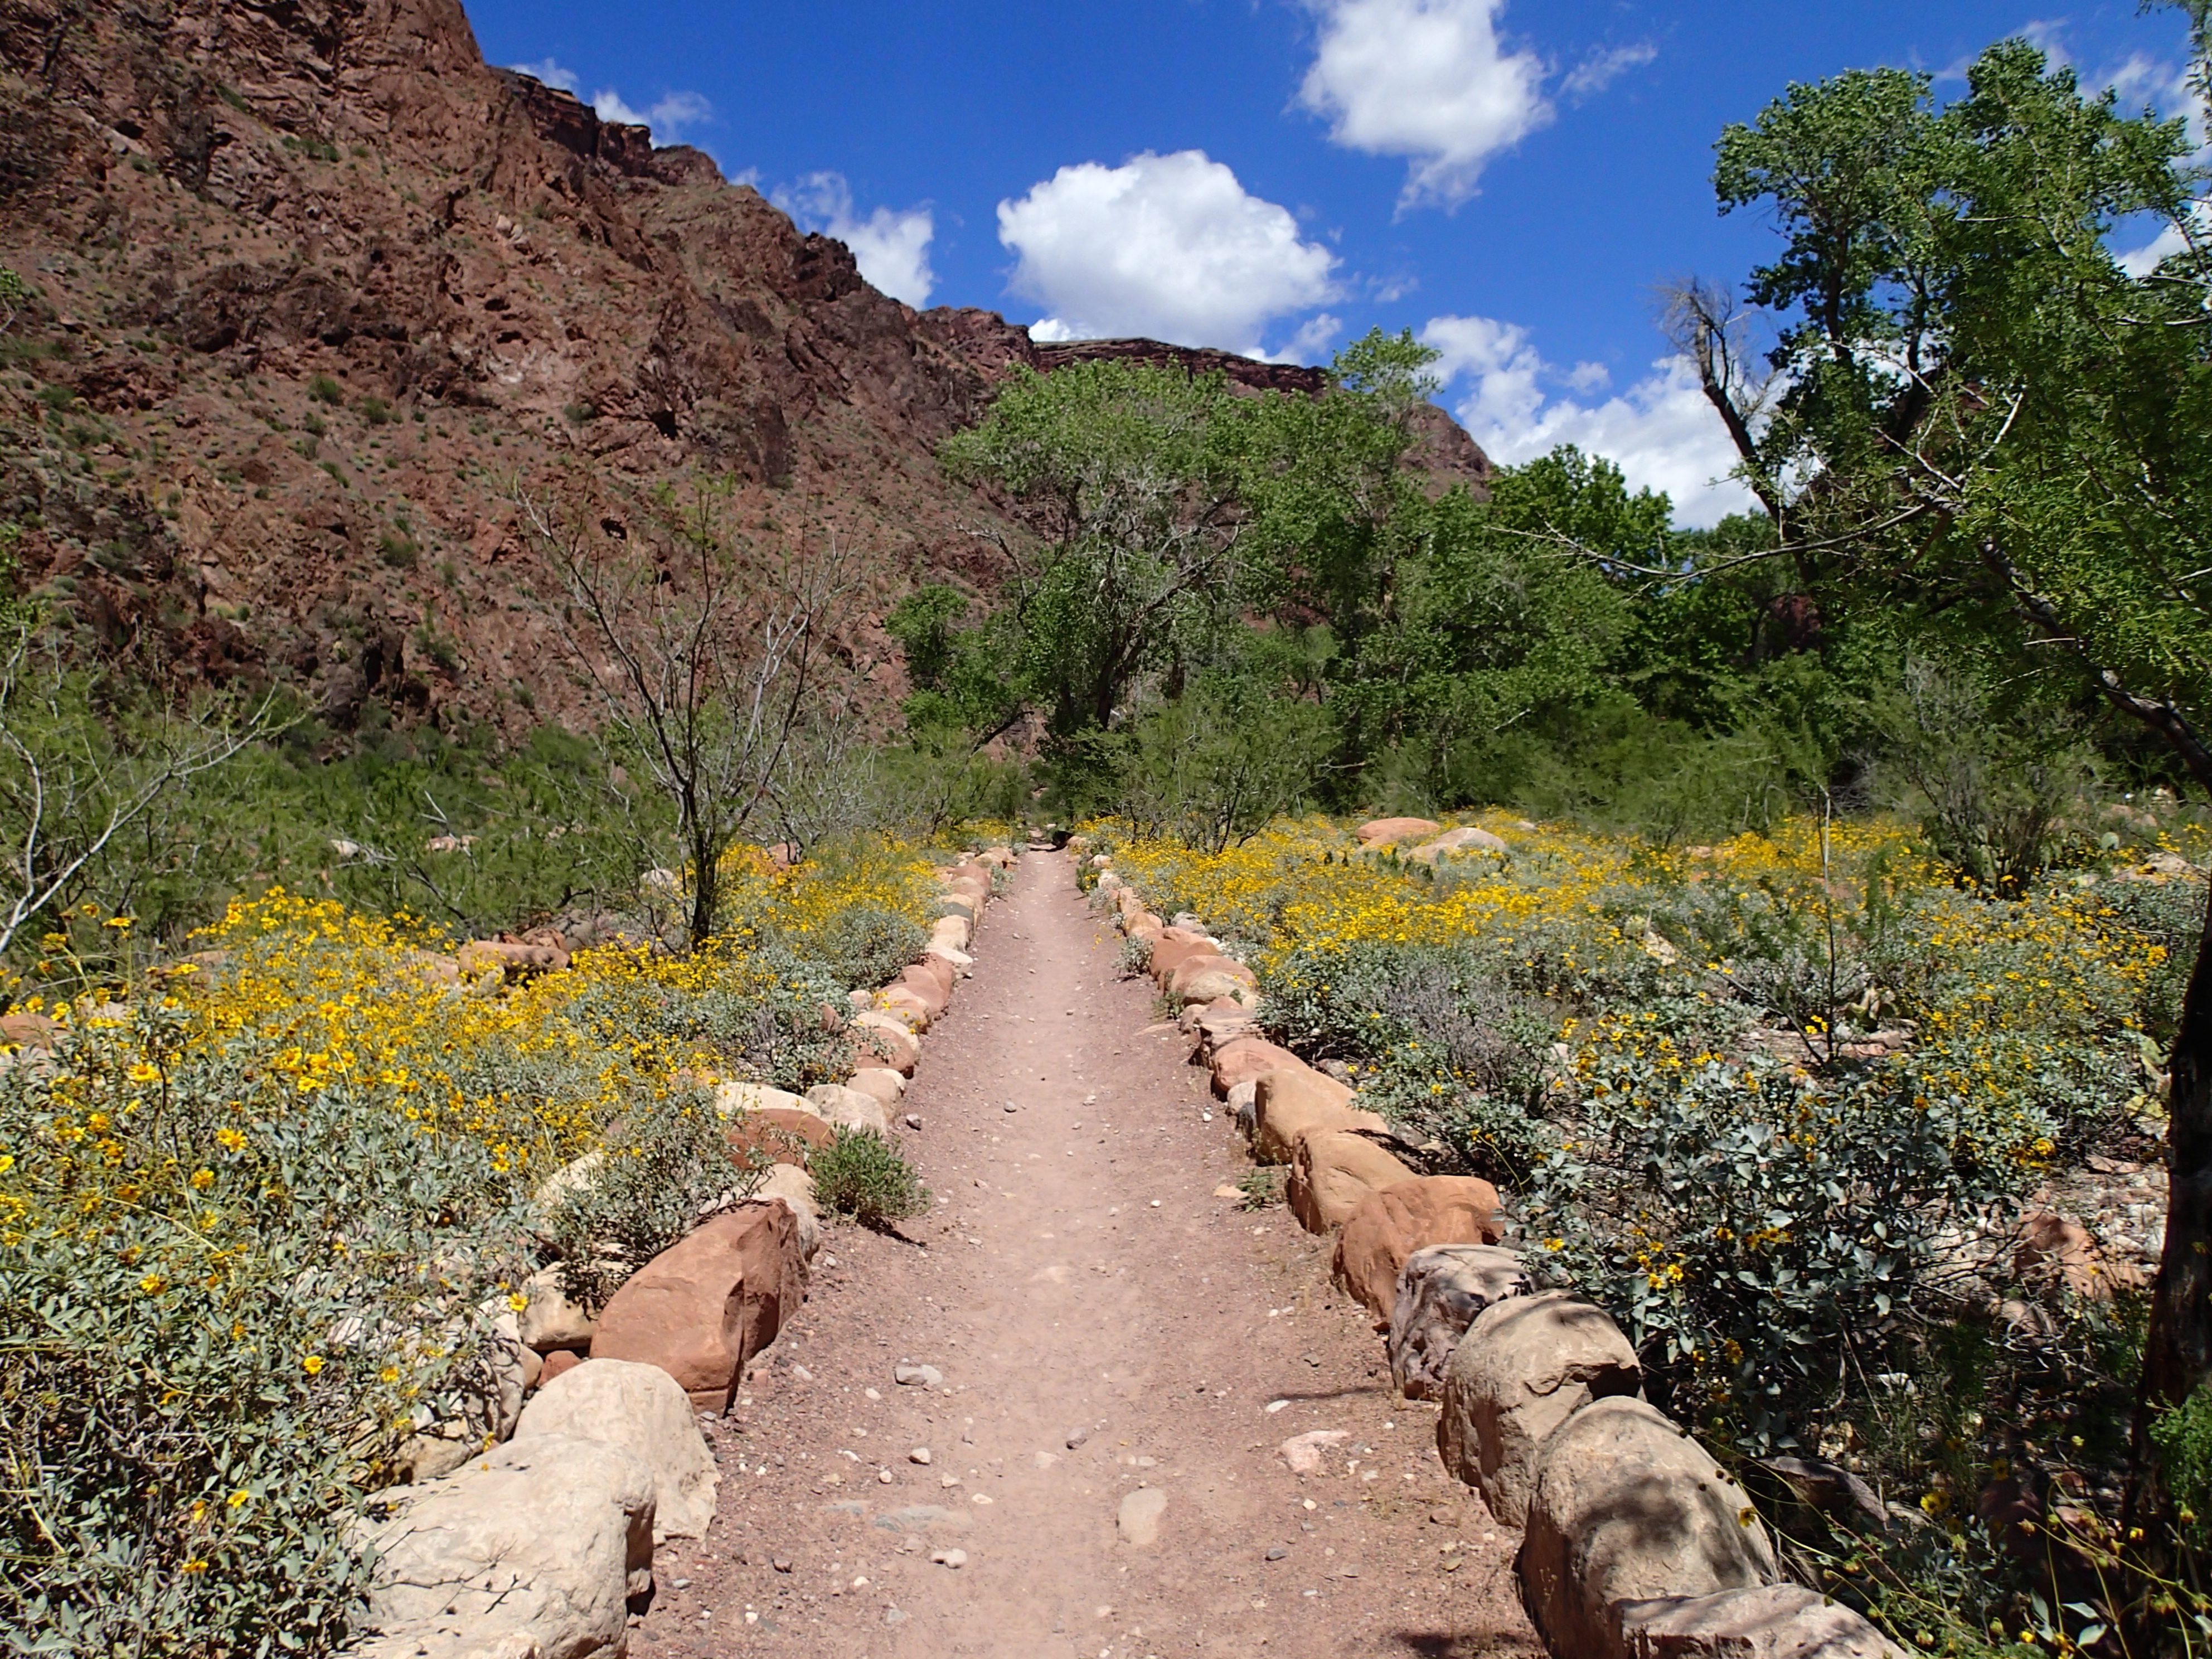
wilderness, walking, mountain, hiking, trail, flower, valley, soil, ridge, geology, vegetation, plateau, grandcanyon, ecosystem, wadi